William IV

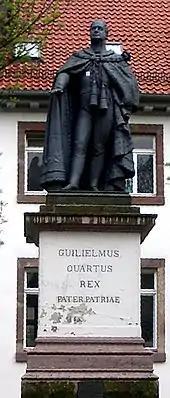
Statue of William IV erected in Göttingen in 1837 on the 100th anniversary of the university's foundation

In November 1834, the leader of the House of Commons and chancellor of the Exchequer, Lord Althorp, inherited a peerage, thus removing him from the Commons to the Lords. Melbourne had to appoint a new Commons leader and a new Chancellor (who by long custom, must be drawn from the Commons), but the only candidate whom Melbourne felt suitable to replace Althorp as Commons leader was Lord John Russell, whom William (and many others) found unacceptable due to his radical politics. William claimed that the ministry had been weakened beyond repair and used the removal of Lord Althorp—who had previously indicated that he would retire from politics upon becoming a peer—as the pretext for the dismissal of the entire ministry. With Lord Melbourne gone, William chose to entrust power to a Tory, Sir Robert Peel. Since Peel was then in Italy, the Duke of Wellington was provisionally appointed prime minister. When Peel returned and assumed leadership of the ministry for himself, he saw the impossibility of governing because of the Whig majority in the House of Commons. Consequently, Parliament was dissolved to force fresh elections. Although the Tories won more seats than in the previous election, they were still in the minority. Peel remained in office for a few months but resigned after a series of parliamentary defeats. Melbourne was reappointed as prime minister, remaining there for the rest of William's reign, and the King was forced to accept Russell as Commons leader.